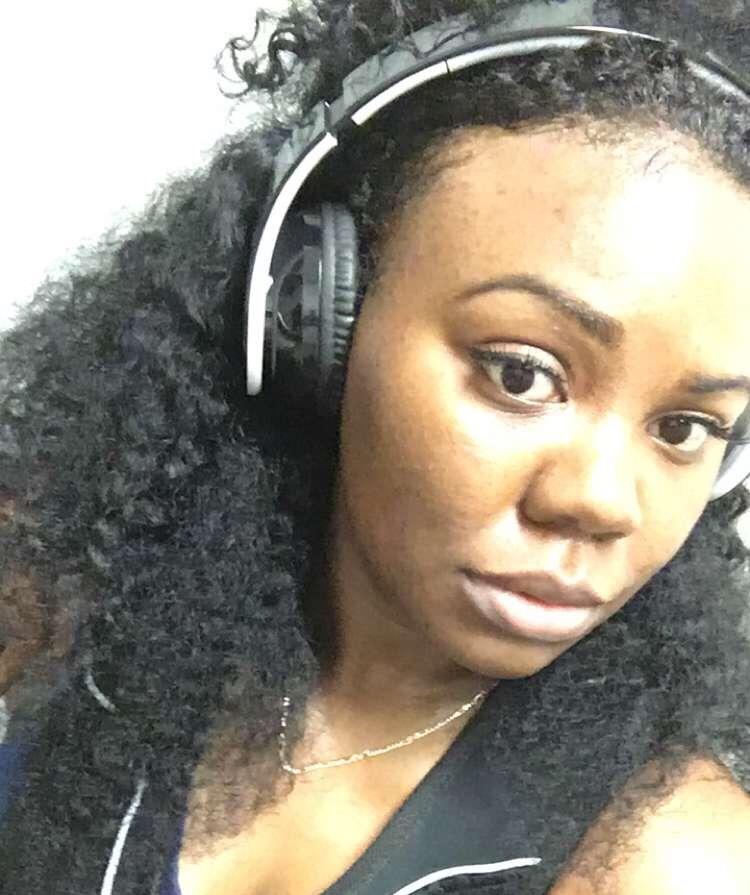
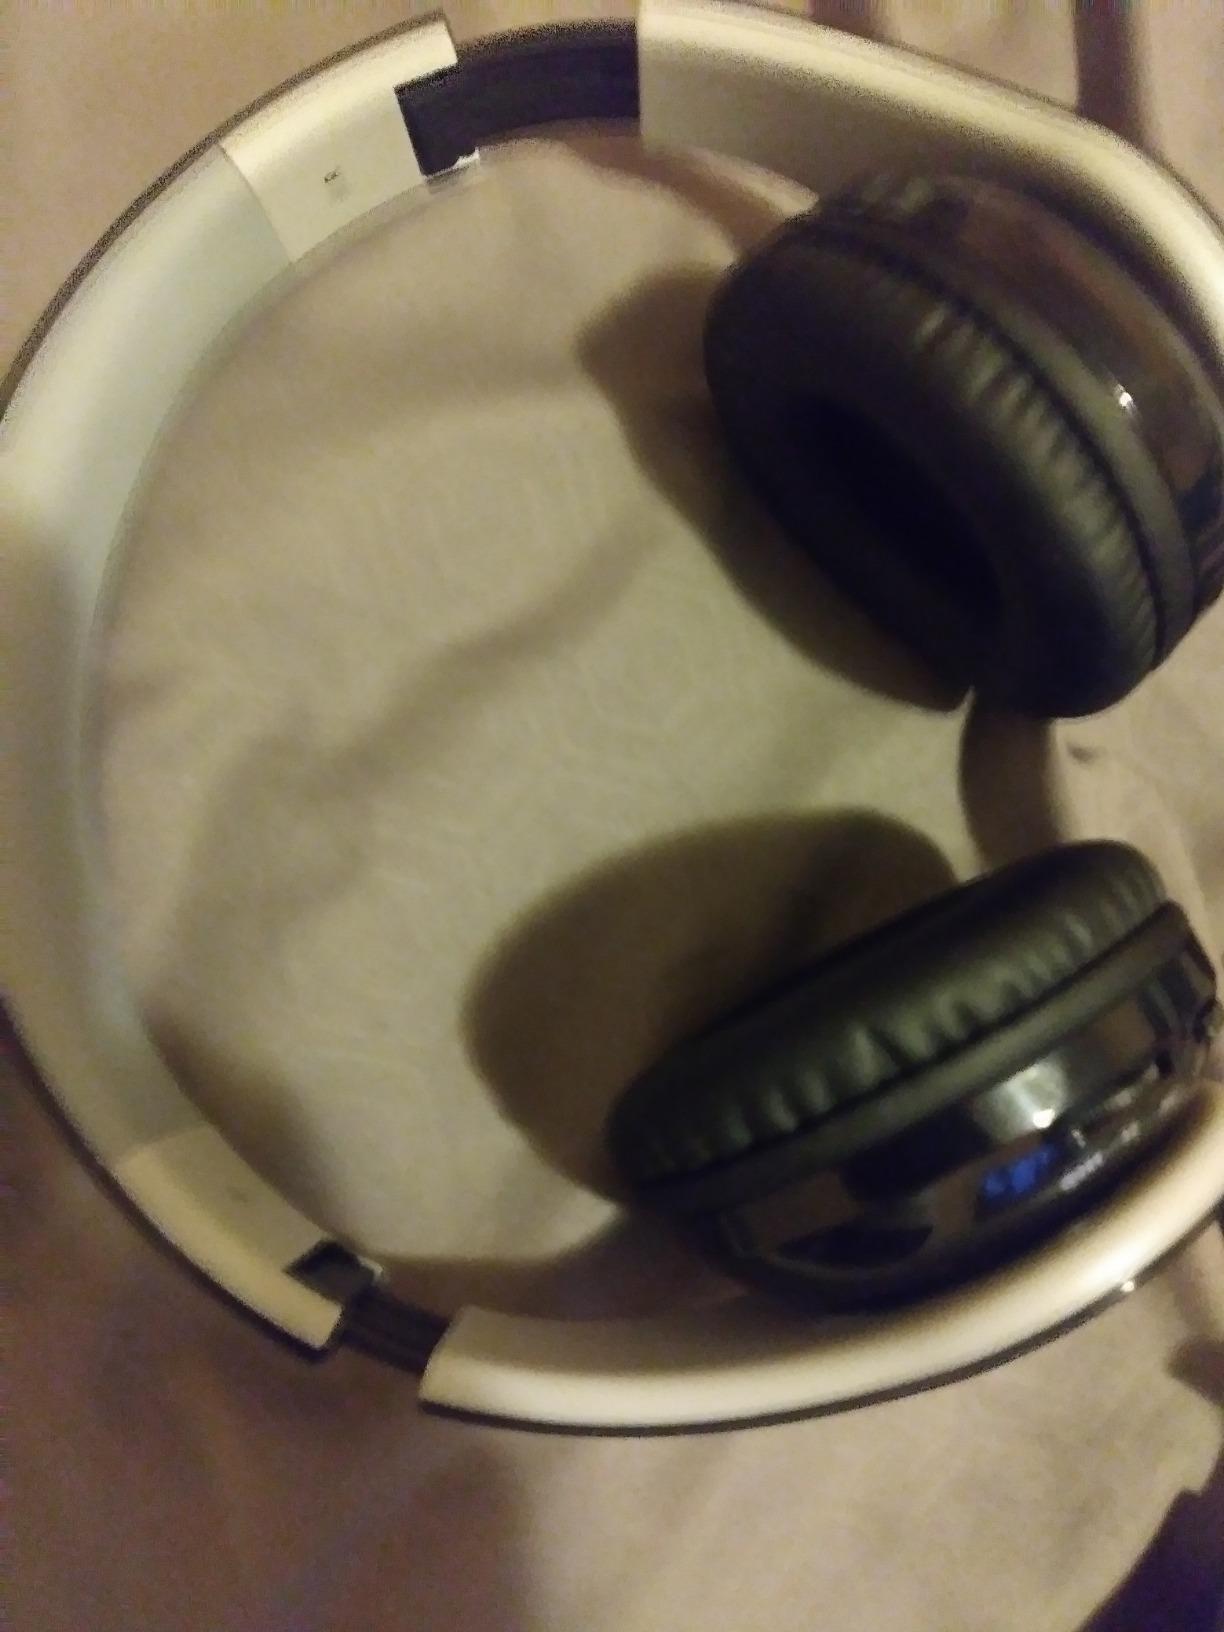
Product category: headphones
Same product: yes